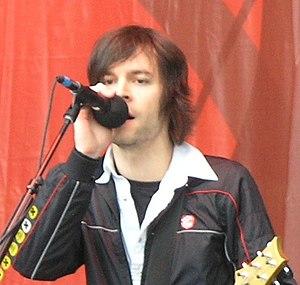
Chevelle est un groupe de rock et nu metal américain, originaire de Grayslake, dans l'Illinois. La musique du groupe rappelle par certains aspects celles de Helmet et Tool.